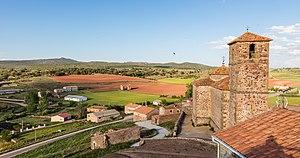
Castellar de la Muela est une commune d'Espagne de la province de Guadalajara dans la communauté autonome de Castille-La Manche.